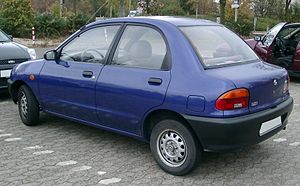
Mazda 121 / 121 (DB, 1990−1995)
Mazda 121 var en minibil fra den japanske bilfabrikant Mazda. Bilen blev bygget mellem efteråret 1987 og foråret 2003, og gennemgik i løbet af sin levetid modelskift i 1990 og 1996.